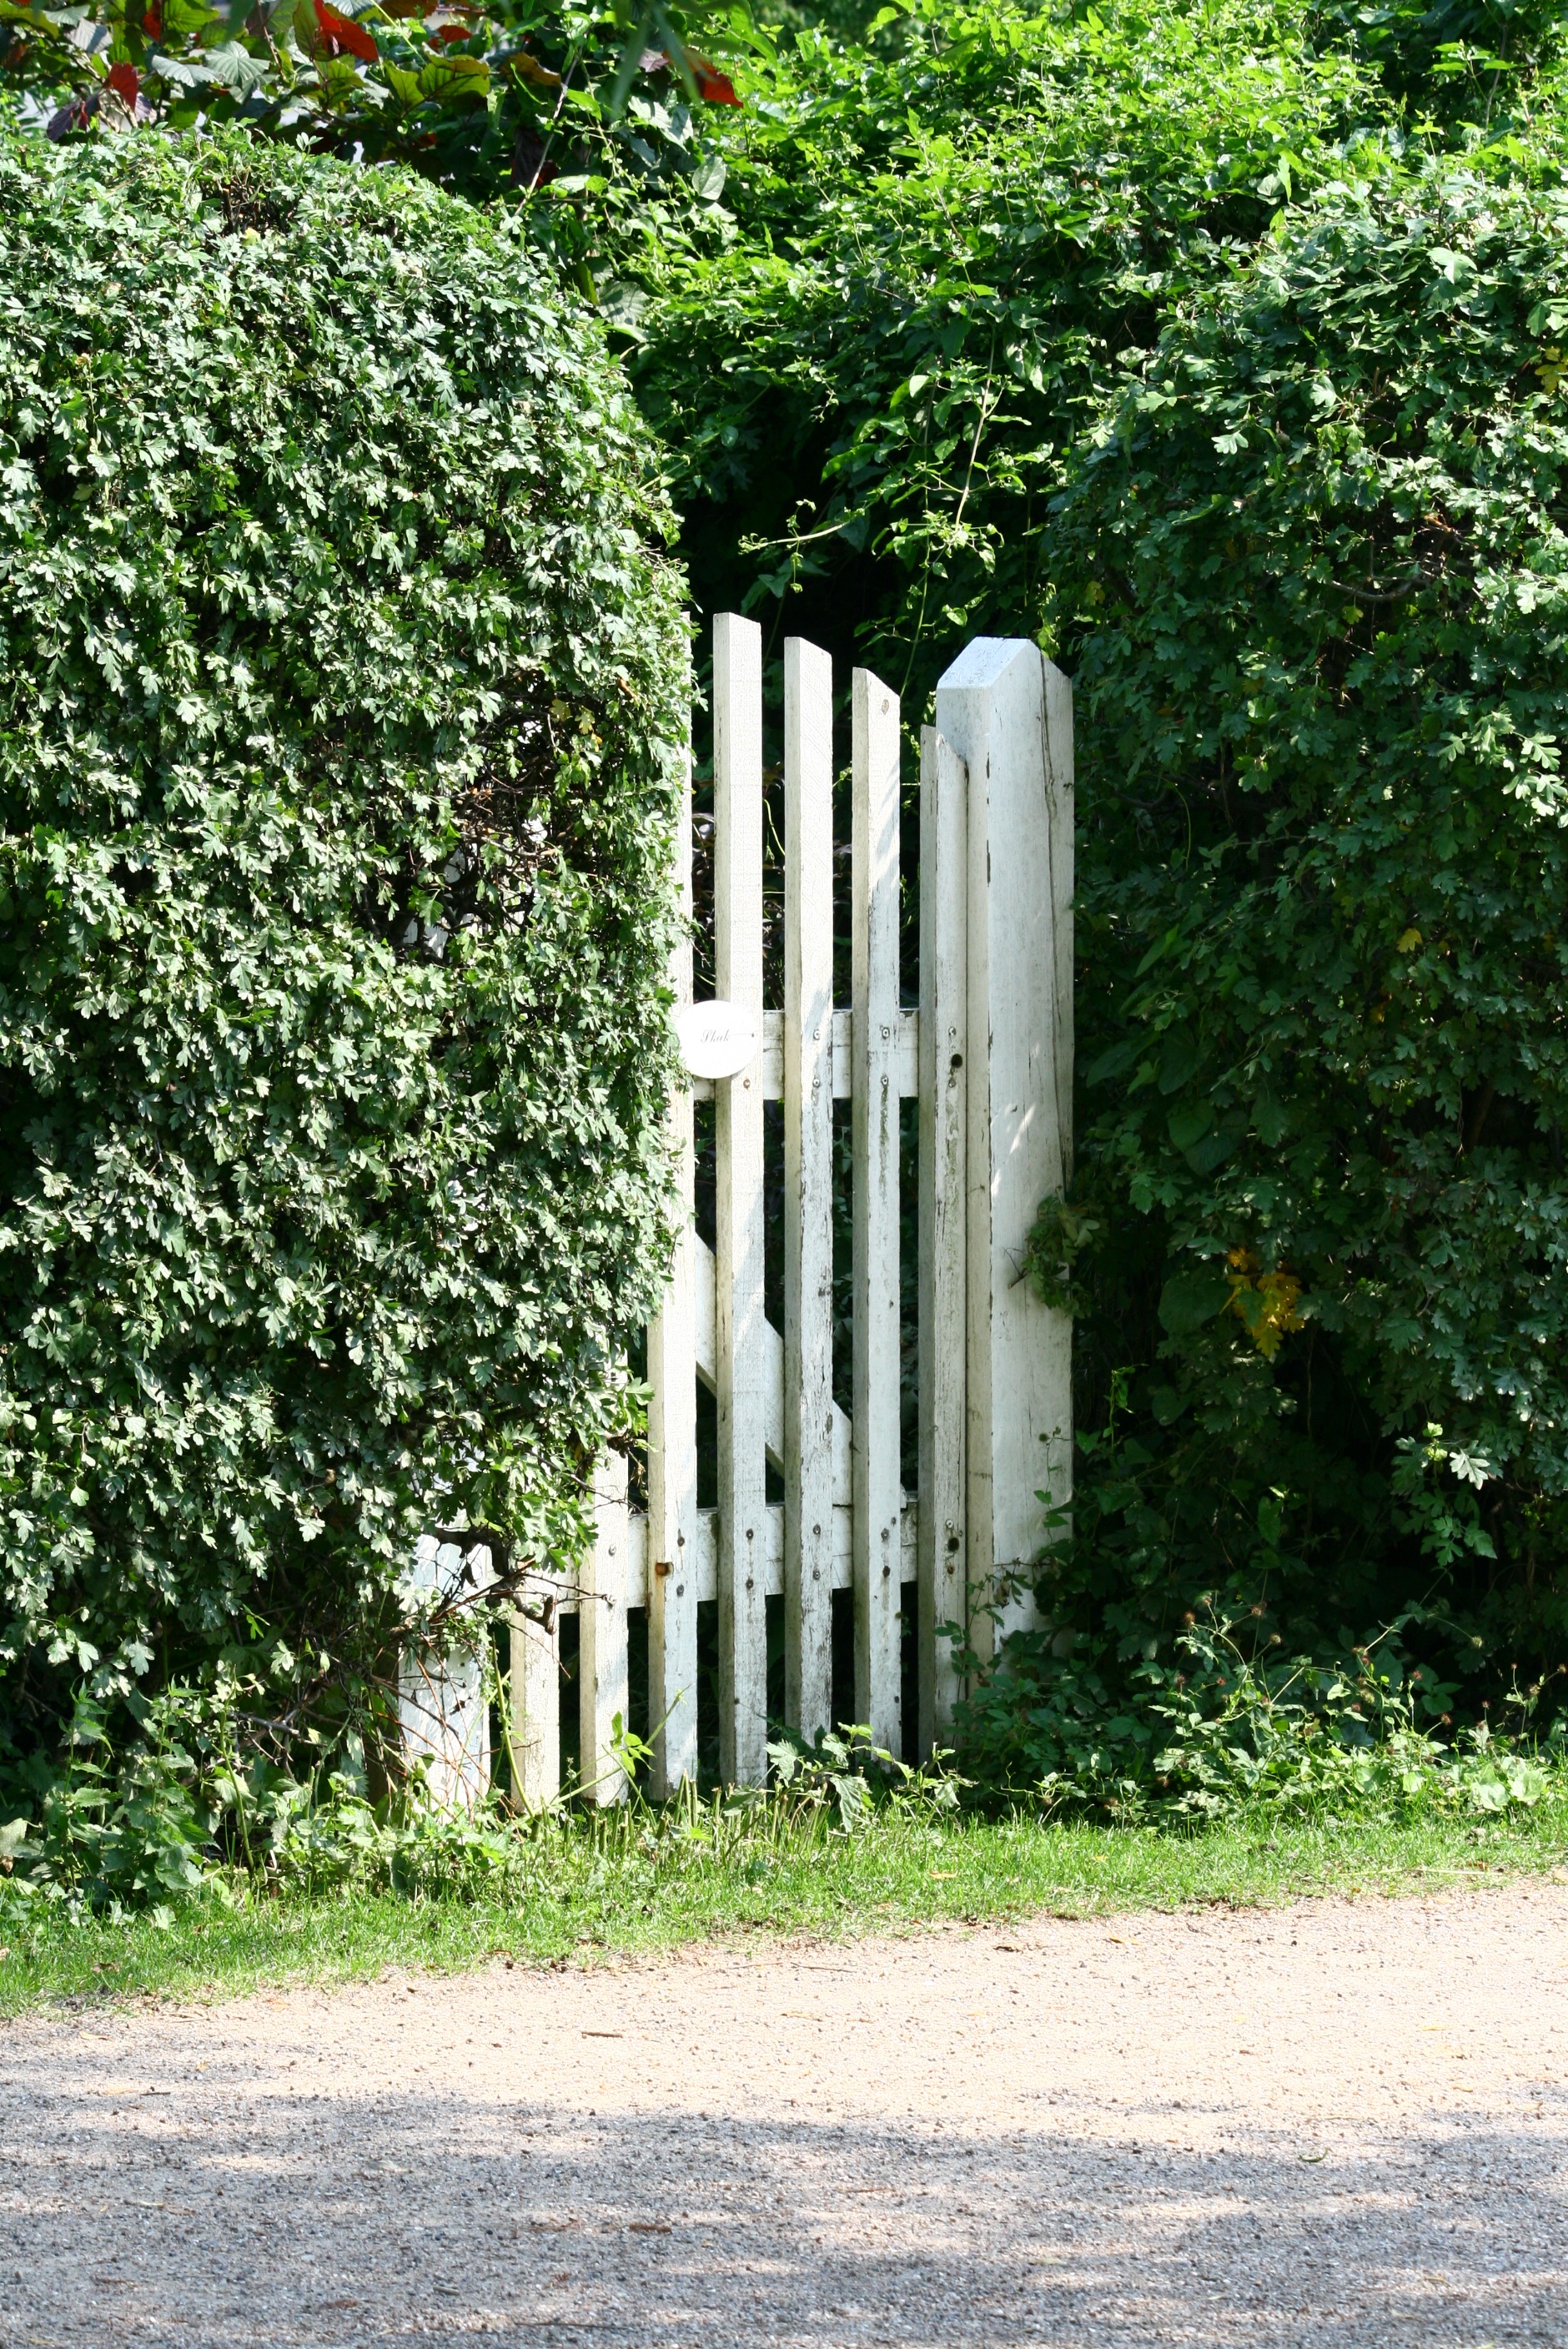
tree, fence, lawn, house, chateau, vacation, green, backyard, garden, picket fence, shrub, estate, yard, hedge, garden gate, holiday house